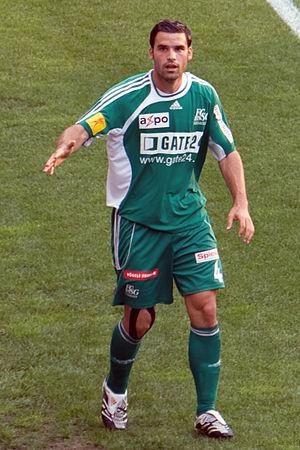
Bernt Haas est un joueur de football international suisse né le 8 avril 1978 à Vienne en Autriche.